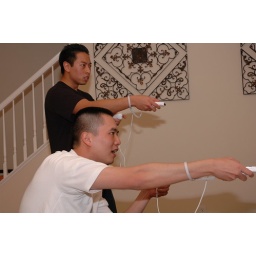
Rich and James shooting monkeys in hamster balls